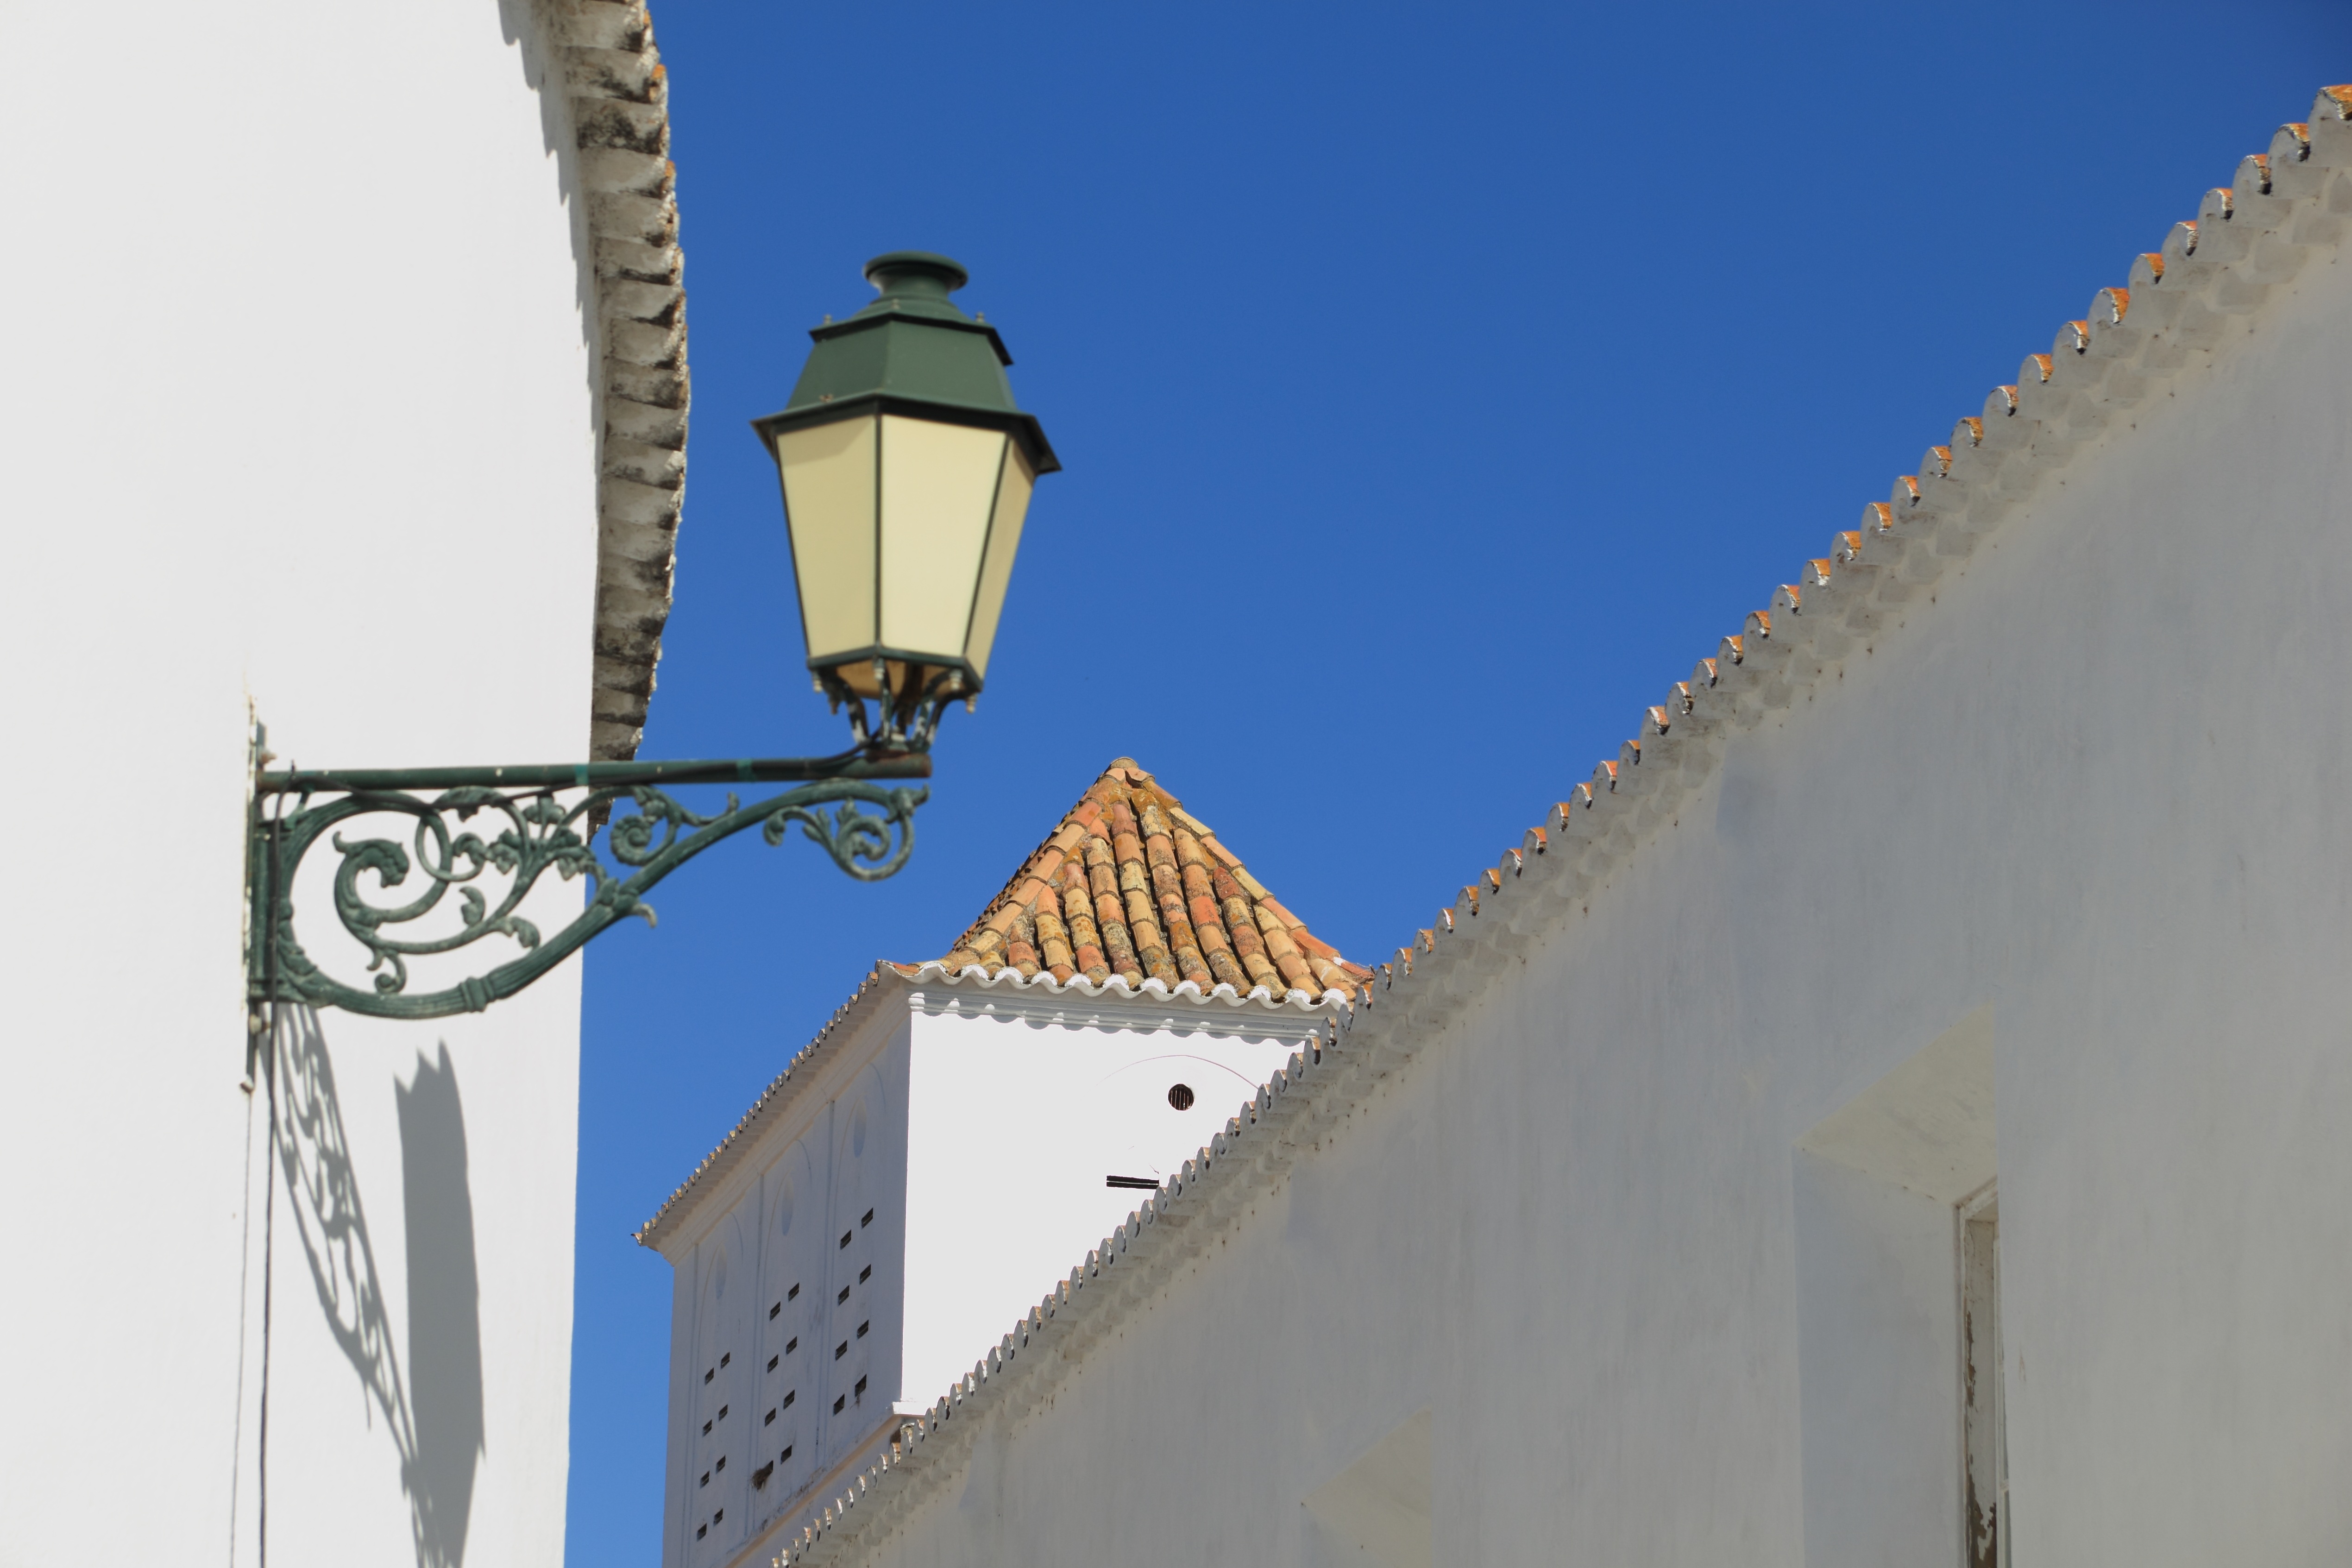
light, architecture, roof, old, wall, tower, facade, tile, blue, lamp, streetlight, portugal, algarve, faro, portuguese, plaster